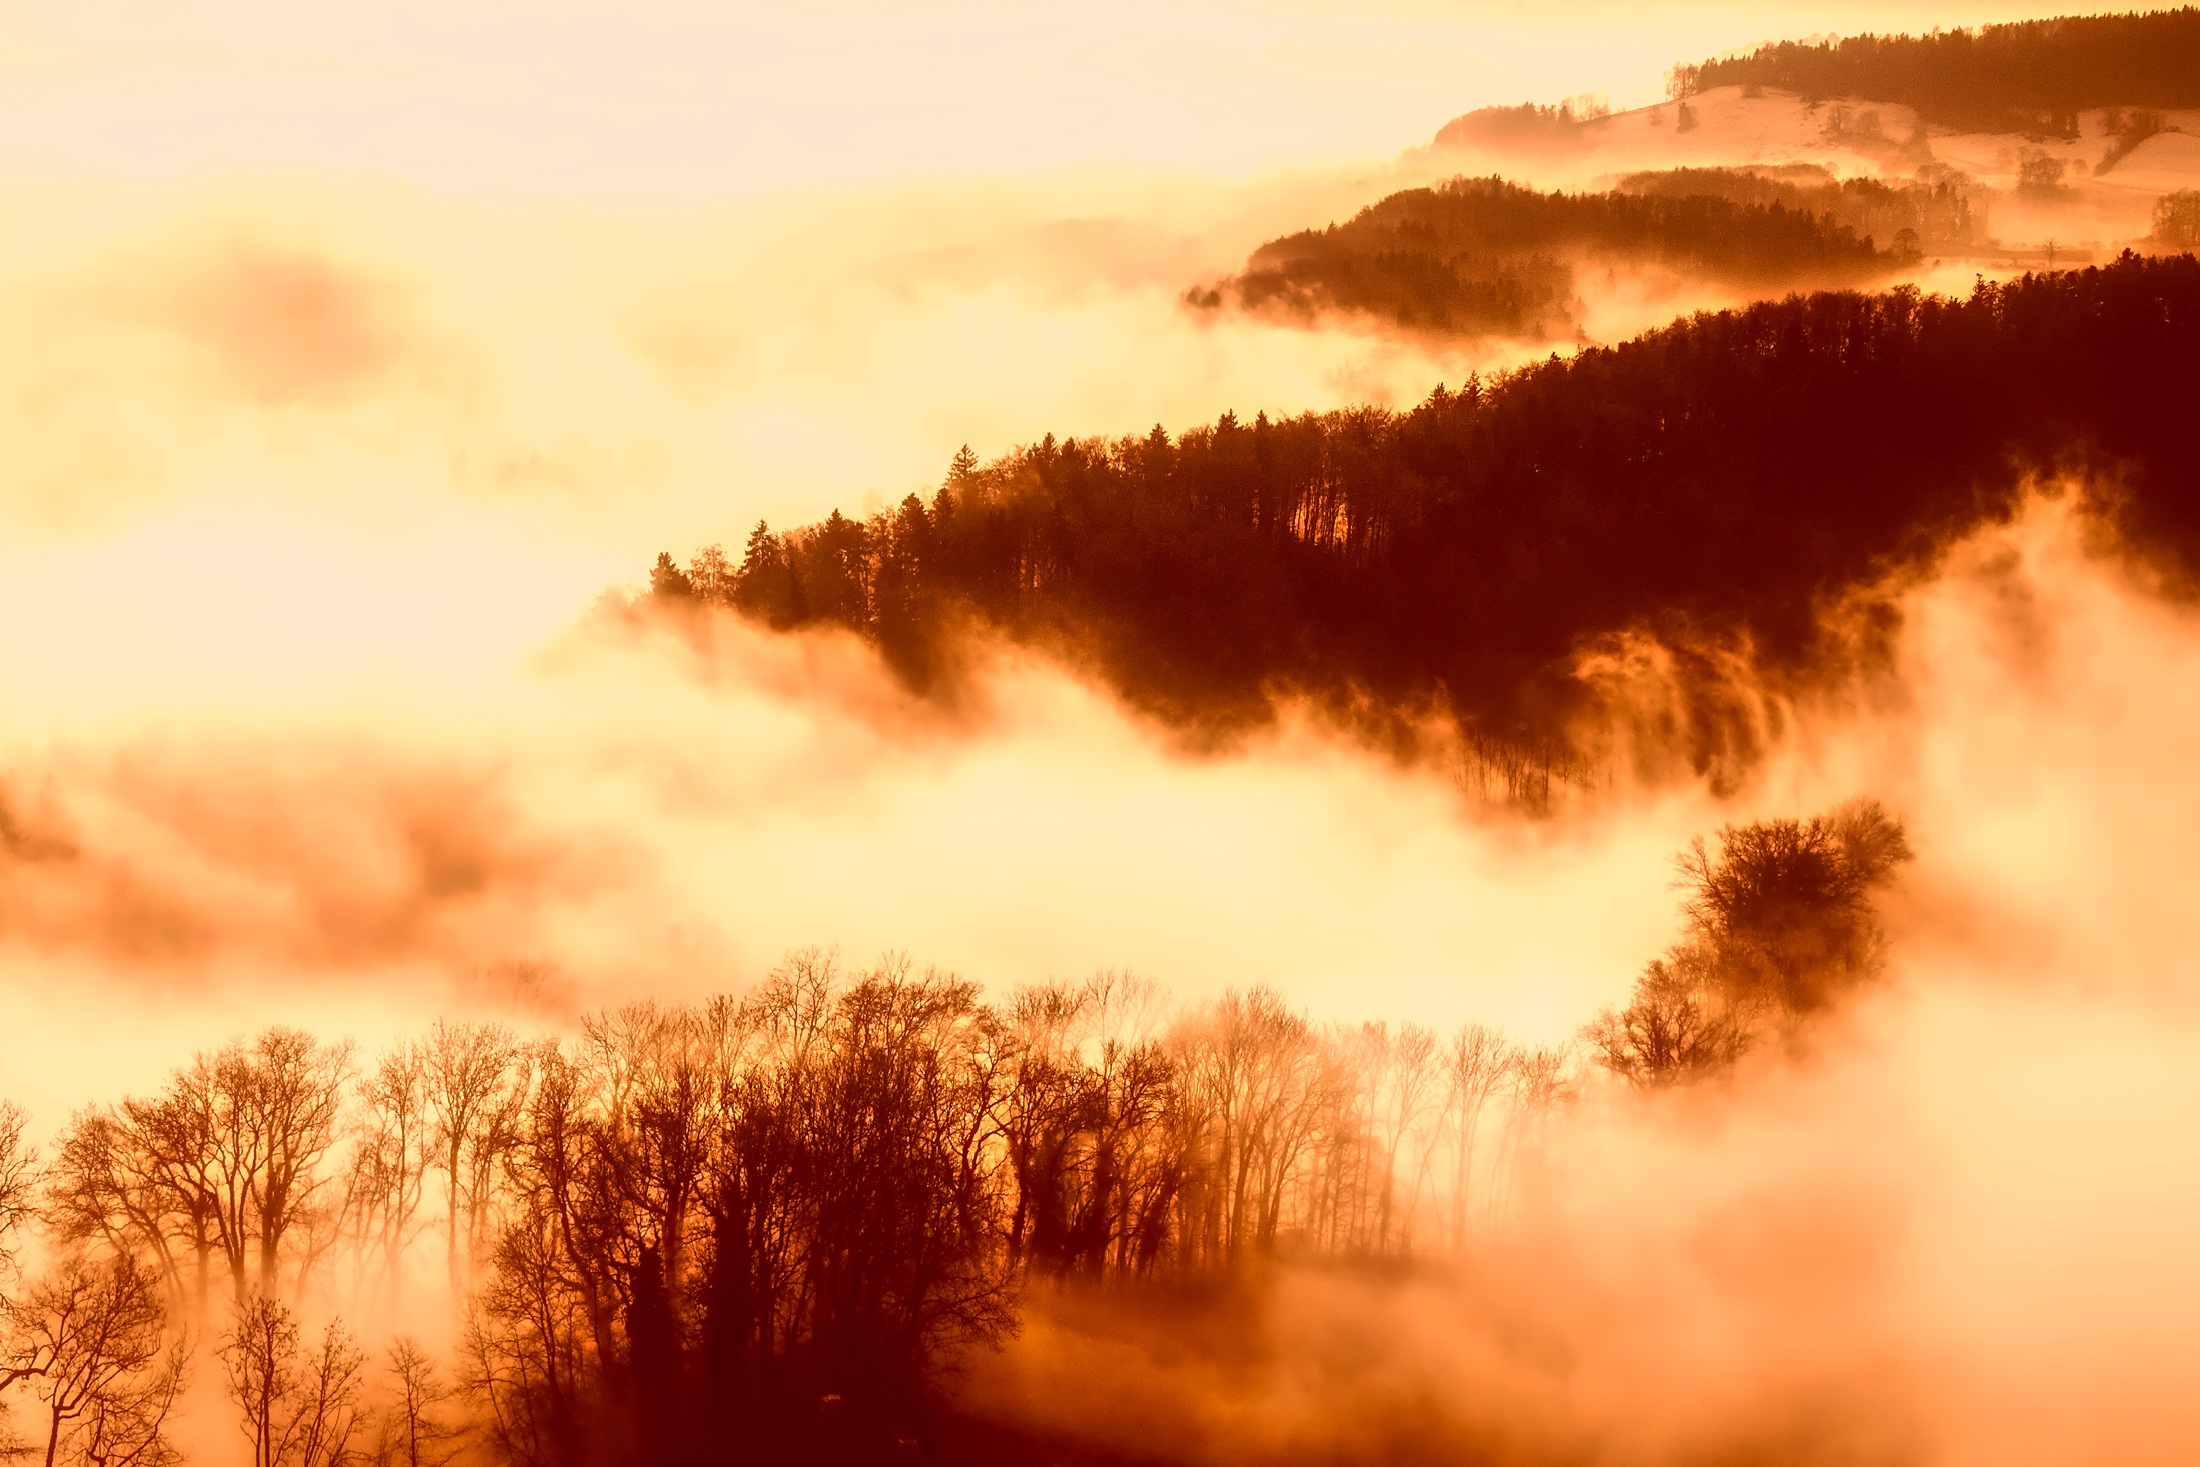
landscape, tree, nature, forest, horizon, wilderness, cloud, sky, sun, fog, sunrise, sunset, mist, field, countryside, sunlight, morning, dawn, atmosphere, country, dusk, evening, rural, scenic, haze, dense, trees, outdoors, woods, hdr, mountains, switzerland, beautiful, thick, meteorological phenomenon, atmospheric phenomenon, atmosphere of earth